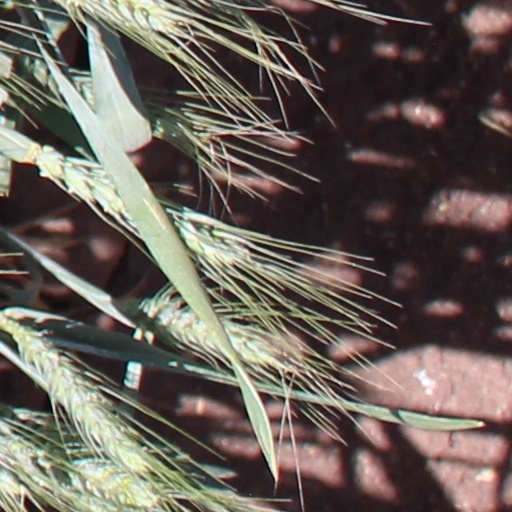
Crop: wheat